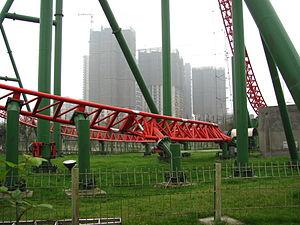
OCT Parks China est un groupe chinois de loisirs et de vacances fondé en 1985.